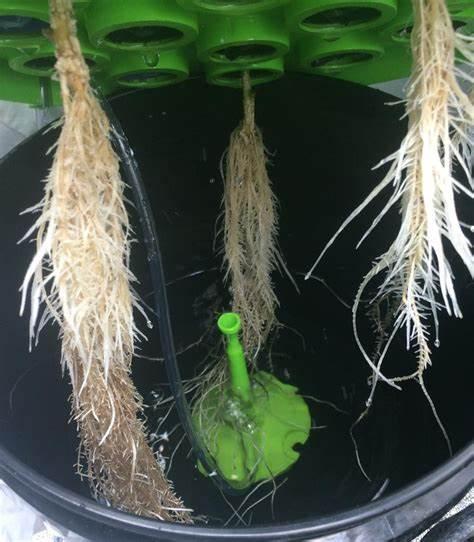
Mizizi ya mimea ikining'inia kutoka kwenye muundo wa juu labda kama sehemu ya mfumo wa kilimo bila udongo.Chini kuna ndoo nyeusi yenye maji na ndani yake kuna kifaa cha kijani pengine [cs] pump [cs] au kifaa cha kupima.Mizizi hii inaonekana kuwa na afya njema na imekua vizuri.